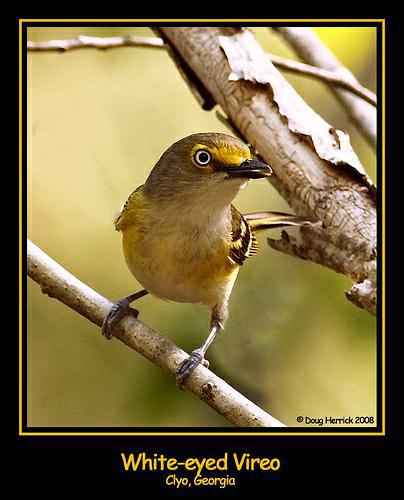
A photo of a white eyed vireo